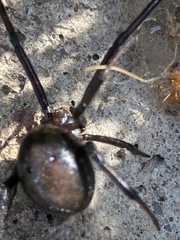
Species: Lactrodectus_hesperus